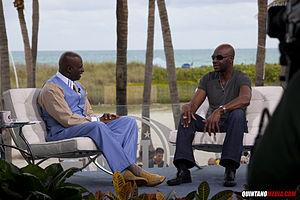
Jerry Rice, né le 13 octobre 1962 à Starkville dans le Mississippi, est un joueur américain de football américain. Il est considéré comme le meilleur wide receiver et l'un des meilleurs joueurs de l'histoire de la National Football League.